1972 New Zealand eight

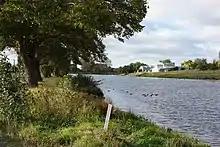
Rowing club buildings at Kerrs Reach on the Avon River / Ōtākaro

The 1972 New Zealand eight was a team of Olympic gold medallists in rowing from New Zealand, having previously won the 1971 European Rowing Championships. At the time, the eight was regarded as the blue ribbon class of rowing, and the sport still had amateur-status in New Zealand, unlike many other nations competing in rowing. After a disappointing Olympic performance at the 1968 Summer Olympics by the New Zealand eight, national selectors Rusty Robertson, Don Rowlands, and Fred Strachan were tasked with assembling a new crew. Robertson was also the team's coach. The next time a New Zealand eight competed was at the 1970 World Rowing Championships, where they came third. The team was once again significantly changed for the next rowing season, with the 1971 edition of the European Rowing Championships and other international regattas beforehand seen as the ultimate test for the 1972 Summer Olympics. The team put up an impressive performance, beat the highly favoured East German eight, and became European champion; at the time the win was regarded as holding world championship status. No further changes were made to the team, not even their seating position, for the 1972 season. Despite a shoe-string budget, financial constraints, and all rowers working part-time, the 1971 success was repeated and the team won Olympic gold in Munich. The president of the International Olympic Committee (IOC), Avery Brundage, was a zealous advocate of amateurism; he was so impressed by the New Zealand performance that he insisted on handing out the gold medals himself. During the medal ceremony, much to almost everybody's surprise, "God Defend New Zealand" was played instead of the national anthem, "God Save the Queen". It was the impetus for a campaign to make "God Defend New Zealand" the New Zealand anthem, and in 1977 it was gazetted as having equal status to the traditional anthem.